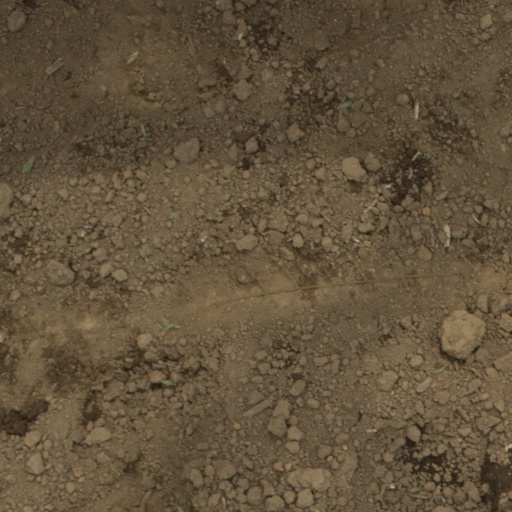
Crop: Jerusalem artichoke